Bluffton, South Carolina

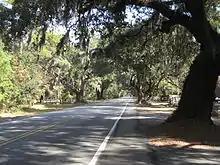
May River Road

Bluffton has a Council–manager form of government. The Bluffton Town Council is responsible for the legislative function of the municipality such as establishing policy, passing local ordinances, voting appropriations, and developing an overall vision. The town has a mayor and mayor pro tem position. The Council has four at-large members who serve overlapping four-year terms. Town elections take place every two years in the fall.